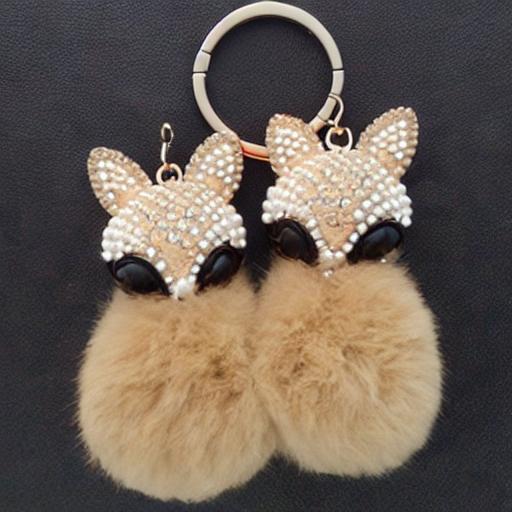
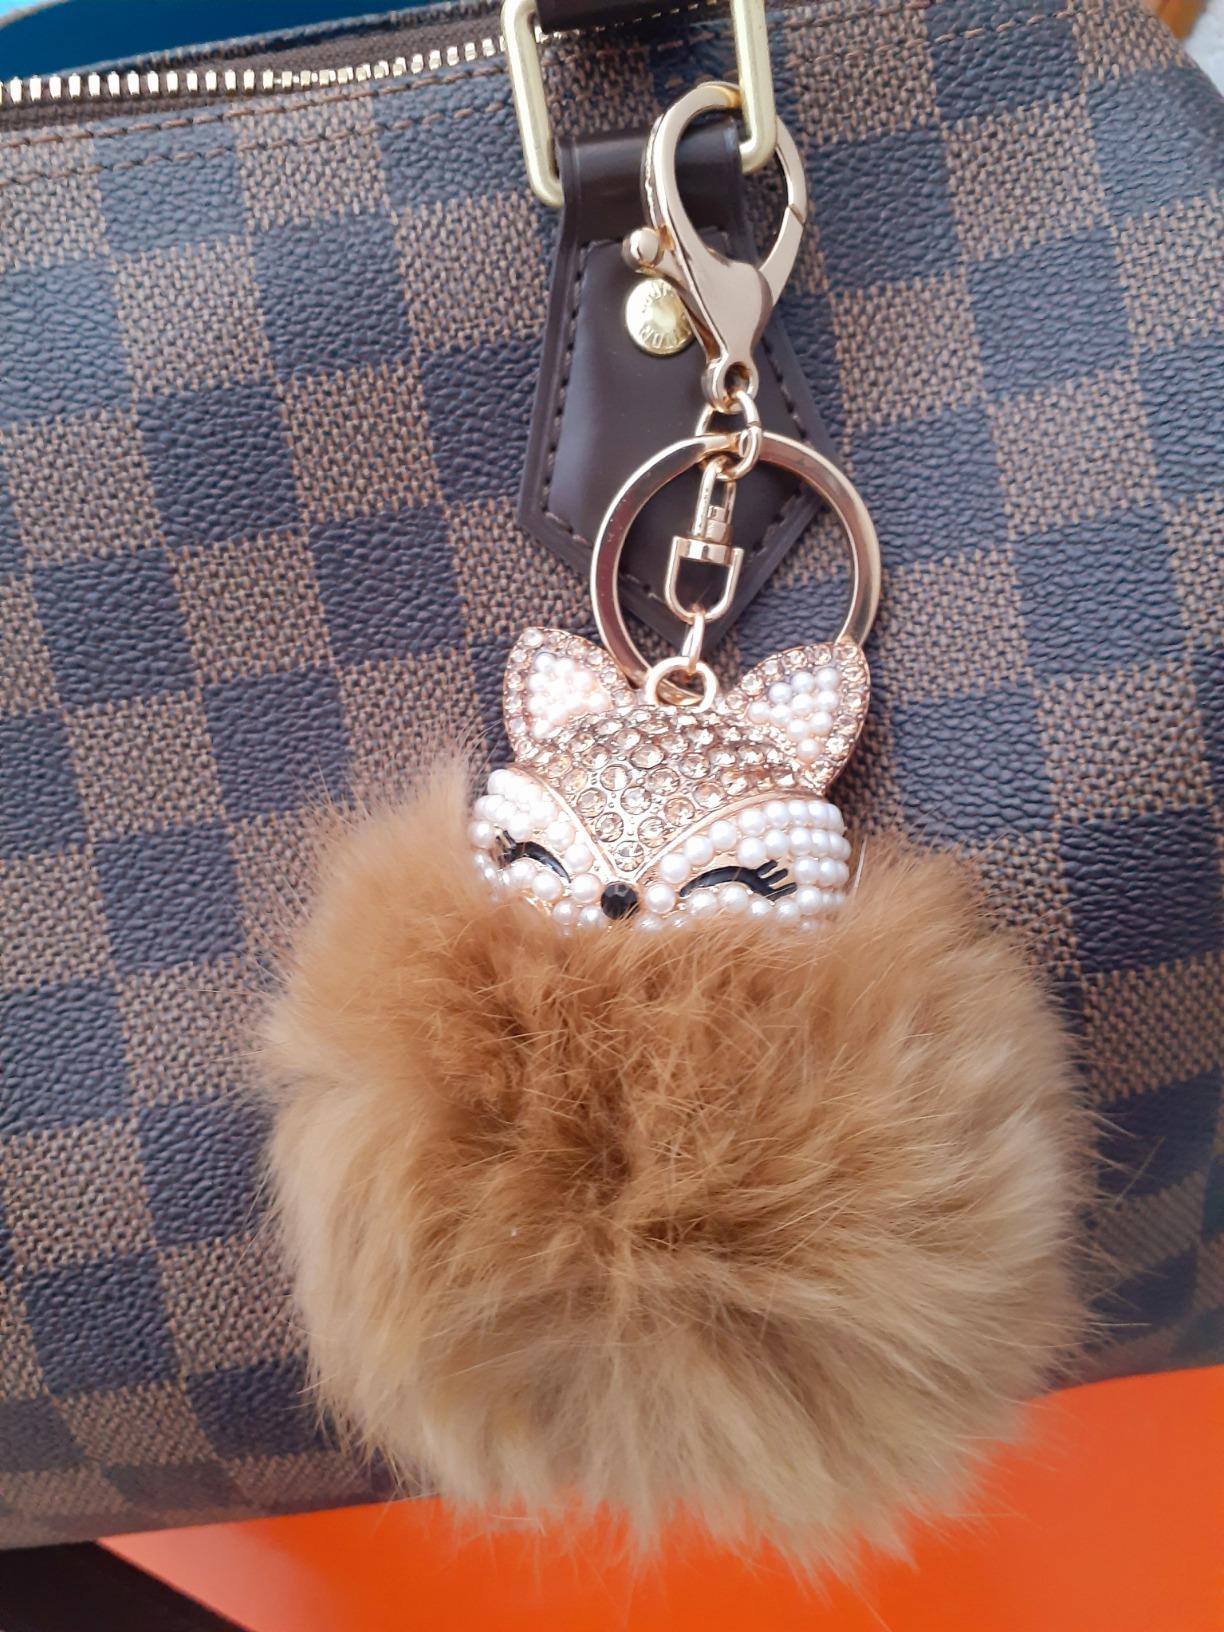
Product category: accessories_keychain
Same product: no